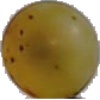
Label: white_grape